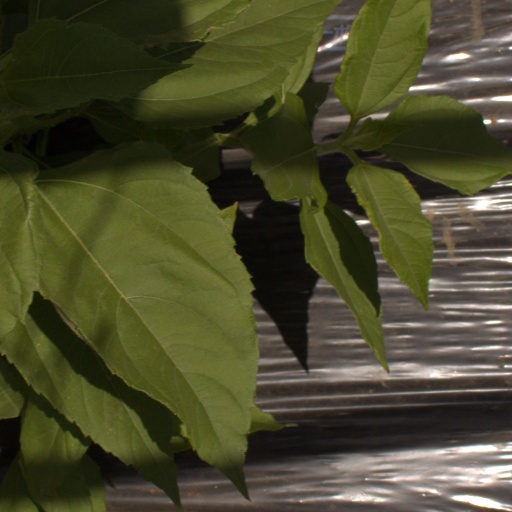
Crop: Jerusalem artichoke